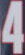
Number: 4